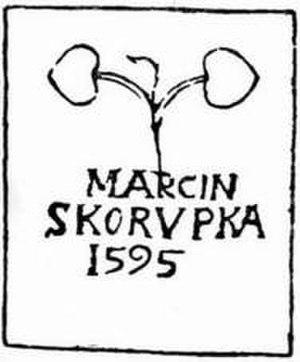
Le Daus est la carte à jouer de plus haute valeur dans les jeux de cartes allemands.